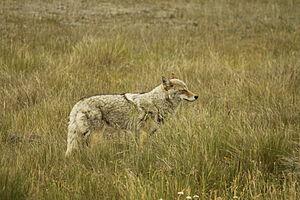
La maladie débilitante chronique ou encéphalopathie des cervidés, appelée CWD ou chronic wasting disease en anglais, est une « encéphalopathie spongiforme transmissible », la seule connue au sein de la faune sauvage. C'est une maladie fatale, proche de la maladie de la vache folle et de la maladie de Creutzfeldt-Jakob chez l'Homme, et plus encore de la tremblante du mouton, mais qui n'affecte que les cervidés. Cette maladie émergente est encore mal connue. Le risque d'une transmission à l'Homme ne peut être exclu.